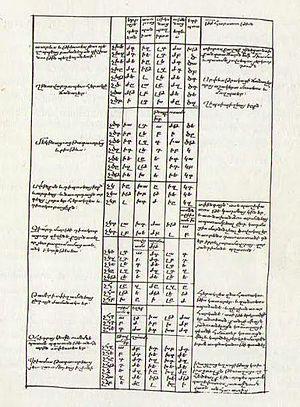
La liste des vainqueurs du stadion aux Jeux olympiques antiques recense les 221 vainqueurs connus, au cours de 255 Jeux, de cette course d'une longueur d'un stade depuis Corèbe d'Élis en 776 av. J.-C jusqu'à Dionysios d'Alexandrie en 269 ap. J.-C.